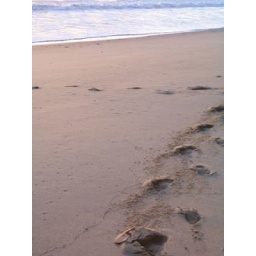
ellis beach - foot prints in the sand